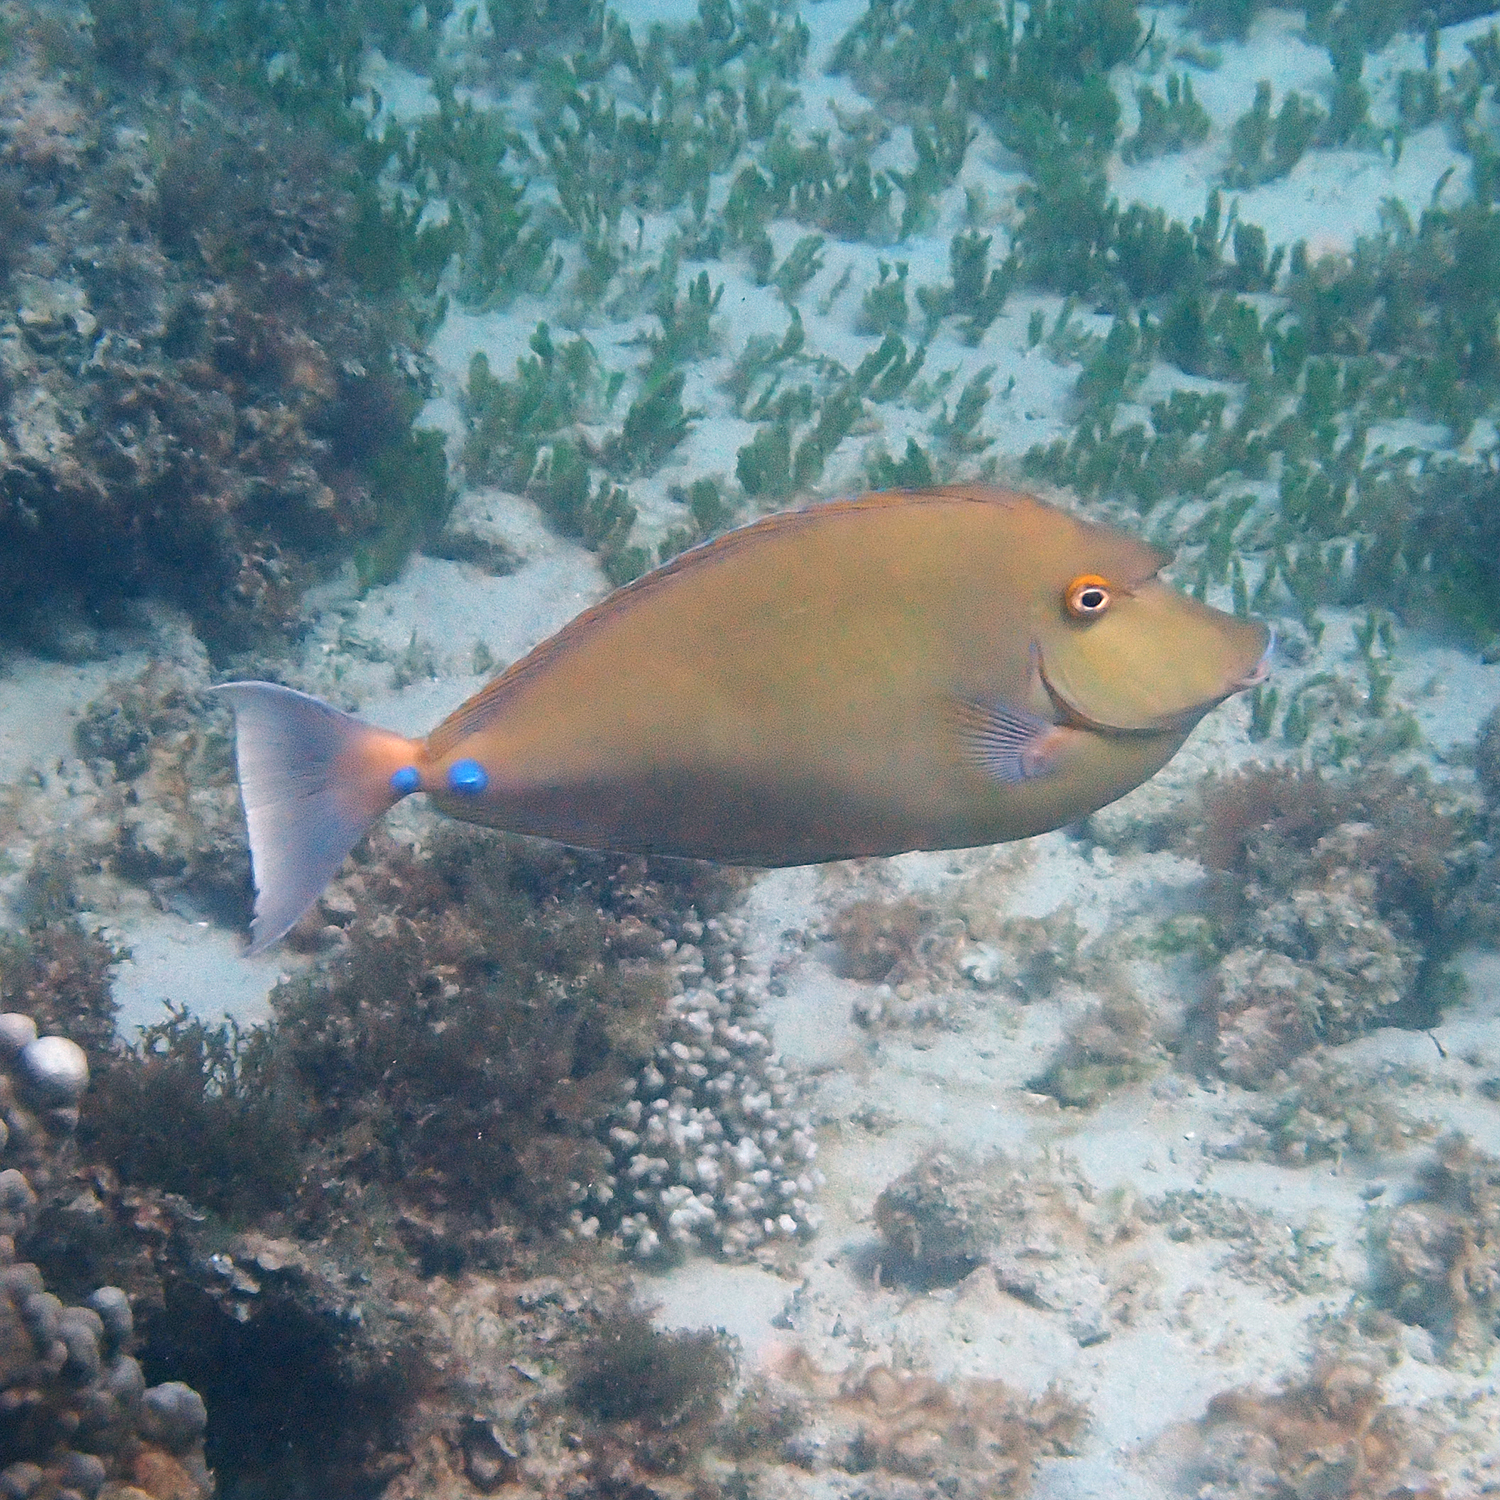
Naso unicornis (Bluespine Unicornfish)